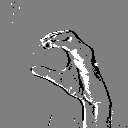
ASL letter: c